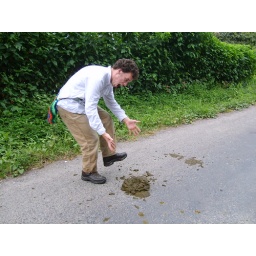
A huge cow poop in the road